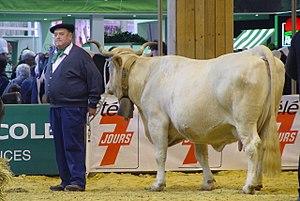
Photographie de Myrtille, vache Lourdaise exposée au Salon de l'Agricuture de Paris par son propriétaire Fernand Amaré, éleveur à Bagnères de Bigorre, mars 2010
La Lourdaise est une race bovine française à très faible effectif, originaire des Hautes-Pyrénées et aujourd'hui présente essentiellement dans des élevages conservatoires.